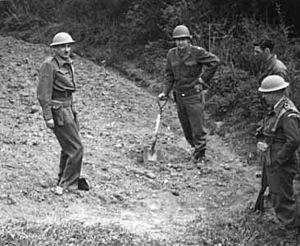
L'opération Alsos fut une mission de renseignement du projet Manhattan visant à rassembler des informations sur les recherches nucléaires de l'Allemagne nazie durant la Seconde Guerre mondiale.